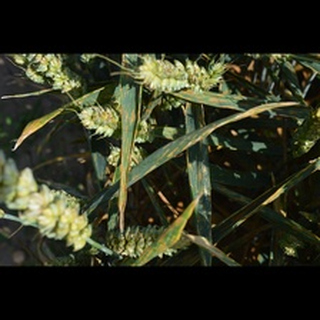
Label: wheat_septoria